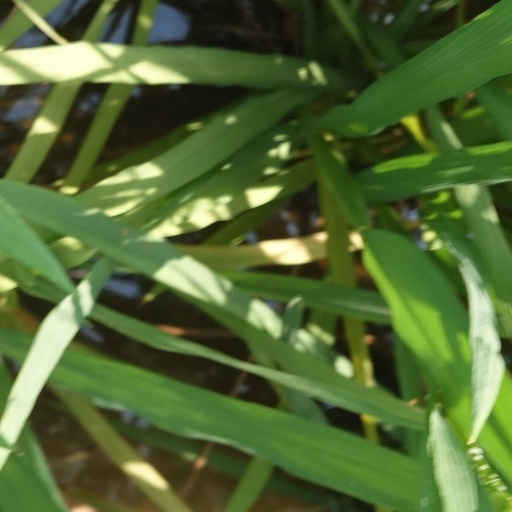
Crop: rice